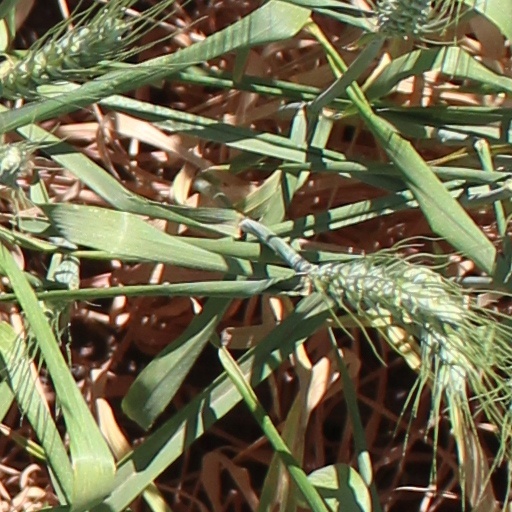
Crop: wheat